Mōri Museum

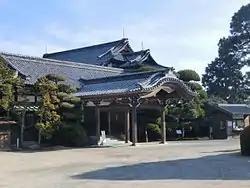
Former Mōri Clan Main Residence (1916) (ICP)

opened in Hōfu, Yamaguchi Prefecture, Japan, in 1966. It occupies part of the Former Mōri Clan Main Residence, dating from the Meiji and Taishō periods, of which twelve component structures have been jointly designated an Important Cultural Property and the gardens a Place of Scenic Beauty. The collection of some twenty thousand objects includes four National Treasures, nine Important Cultural Properties, and nine Prefectural Cultural Properties.